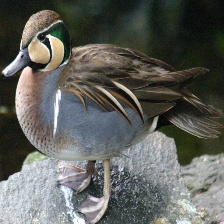
Species: BAIKAL TEAL
Scientific name: ANAS FORMOSA
ImageNet parent category: drake